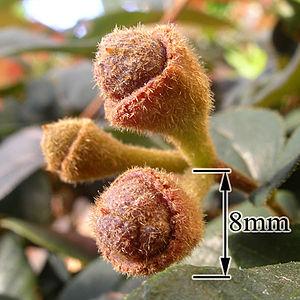
Le Loropetalum est un genre de quatre espèces d'arbustes ou de petits arbres de la famille des hamamélis, Hamamelidaceae, originaires de Chine, du Japon et du sud-est asiatique.